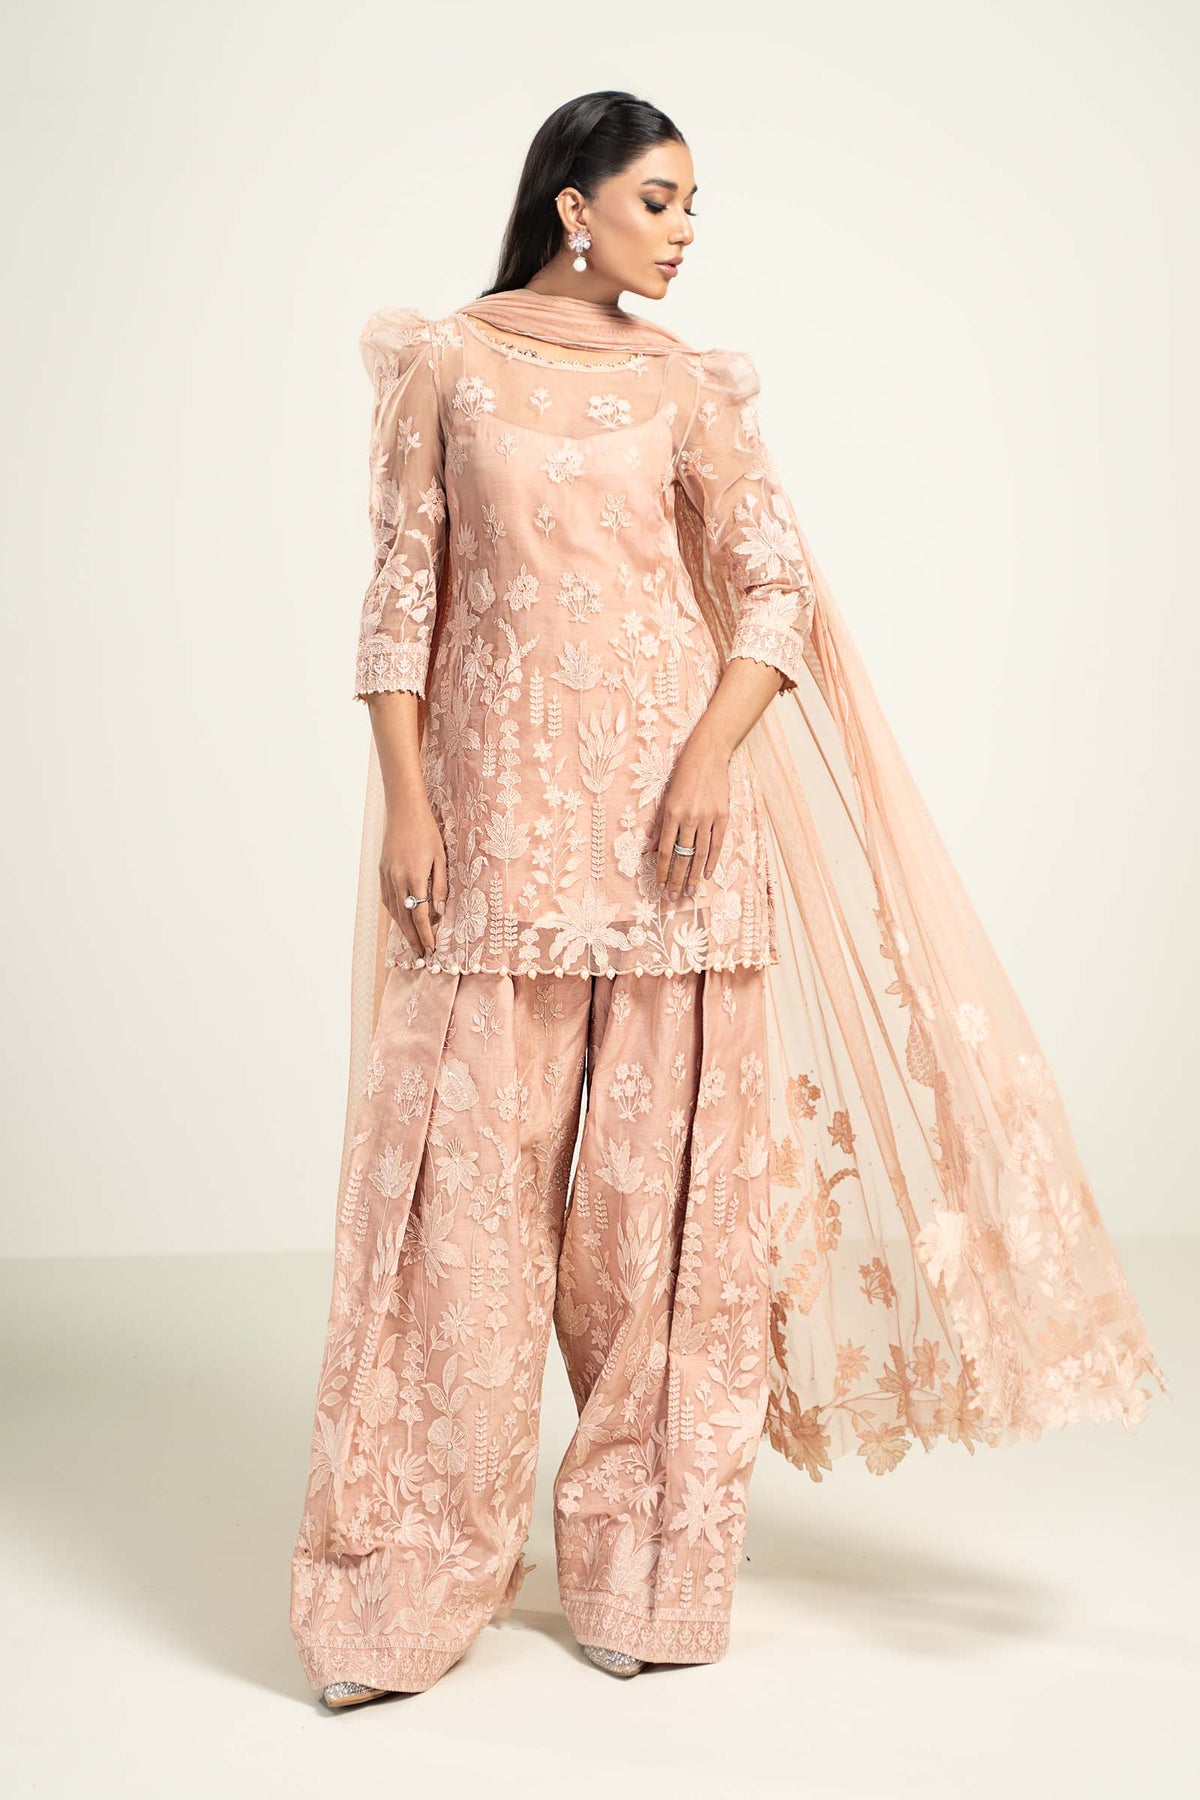
pink embroidered net palazzo pants